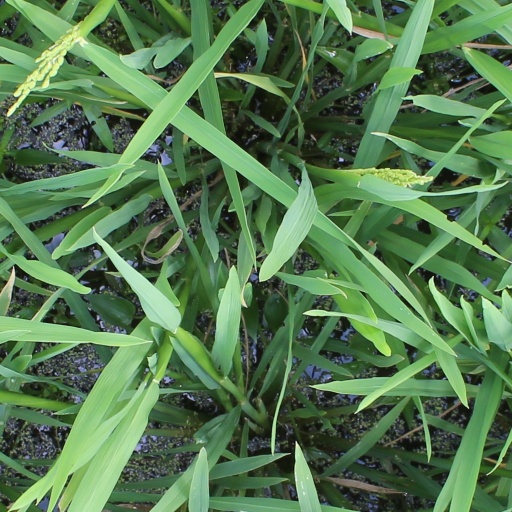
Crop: rice